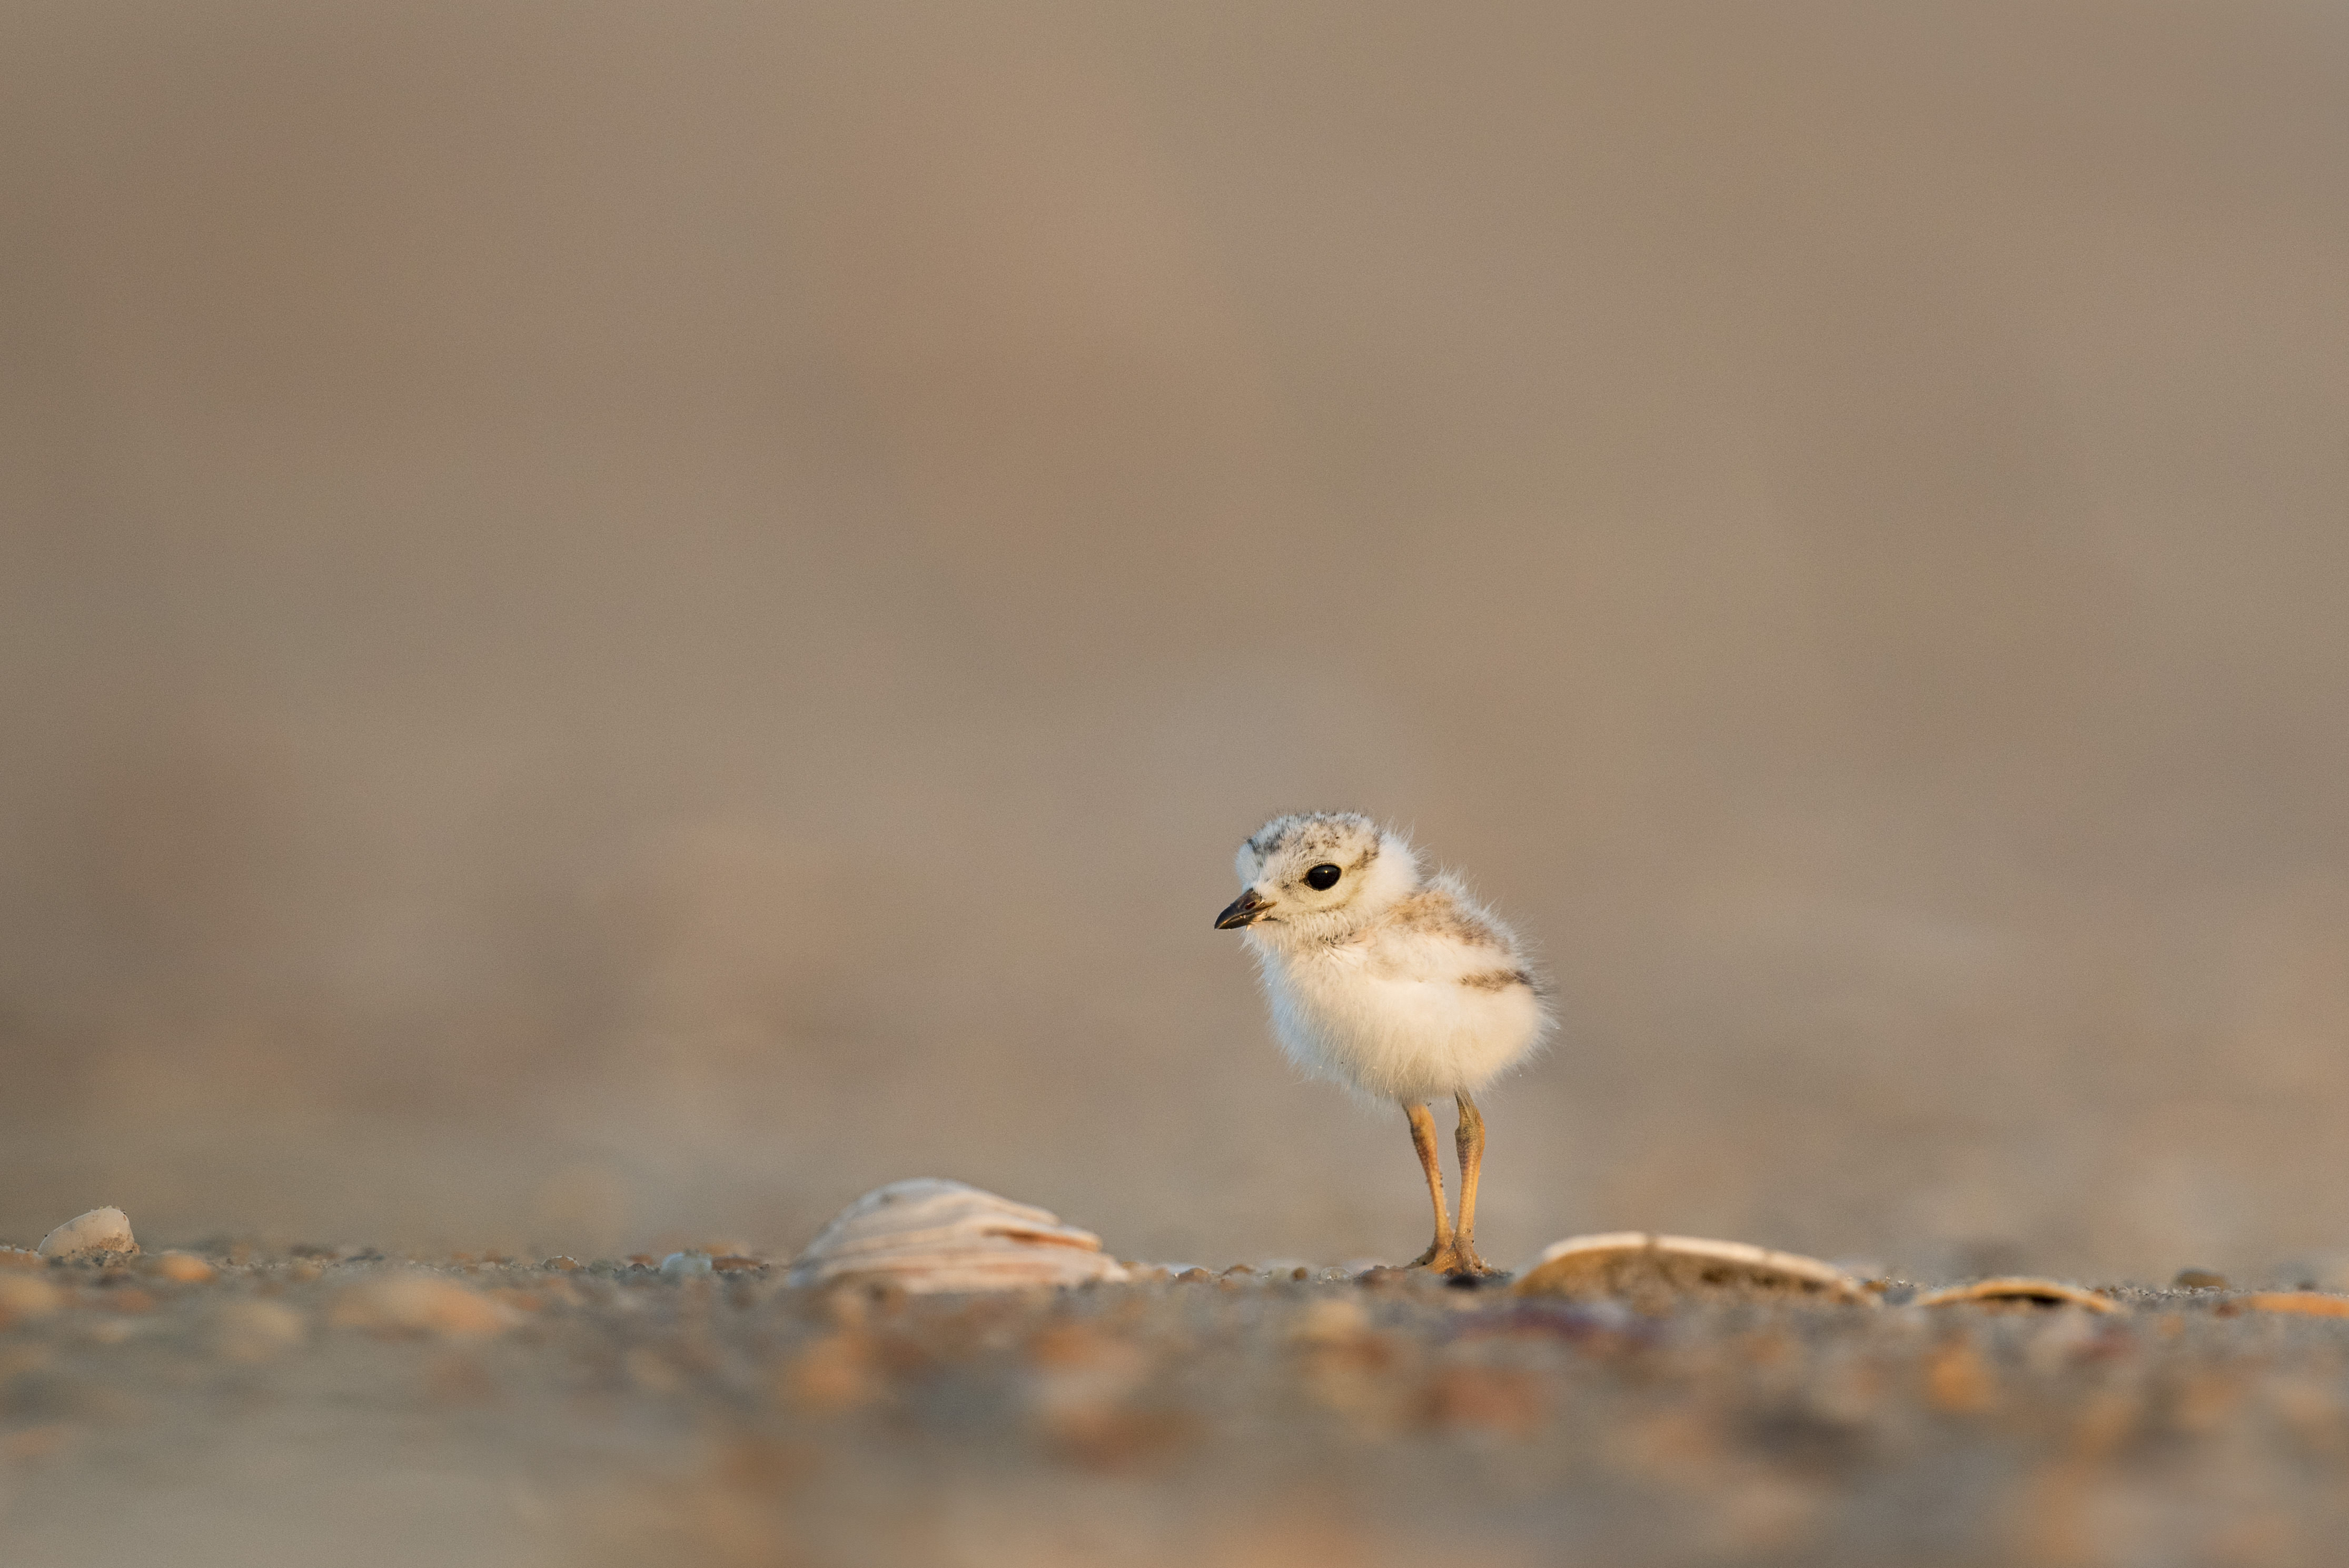
nature, sand, bird, blur, animal, cute, wildlife, beak, avian, fauna, close up, outdoors, shells, daylight, little, vertebrate, sparrow, chick, perched, shorebird, macro photography, lark, old world flycatcher, perching bird